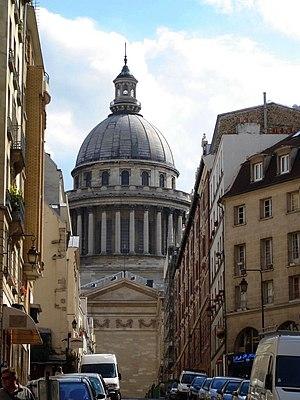
La rue des Carmes est une voie du 5ᵉ arrondissement de Paris située dans le quartier Saint-Victor.
Le Caveau des Lorientais était un club de jazz et de danse installé dans la cave d'un hôtel, au 5 rue des Carmes dans le 5ᵉ arrondissement de Paris en mai 1946. Il a été la première « cave à zazous » de l'immédiat après-guerre. Il a fermé ses portes juste tandis que s'ouvrait une autre cave célèbre, le Tabou. Mais les musiciens qui s'y sont produits ont conservé le nom de Lorientais, le plus célèbre d'entre eux étant Claude Luter.
Boris Vian, né le 10 mars 1920 à Ville-d'Avray et mort le 23 juin 1959 à Paris, est un écrivain, poète, parolier, chanteur, critique musical, musicien de jazz et directeur artistique français. Ingénieur formé à l'École centrale, il s'est aussi adonné aux activités de scénariste, de traducteur, de conférencier, d'acteur et de peintre.